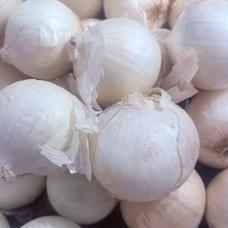
Label: vege